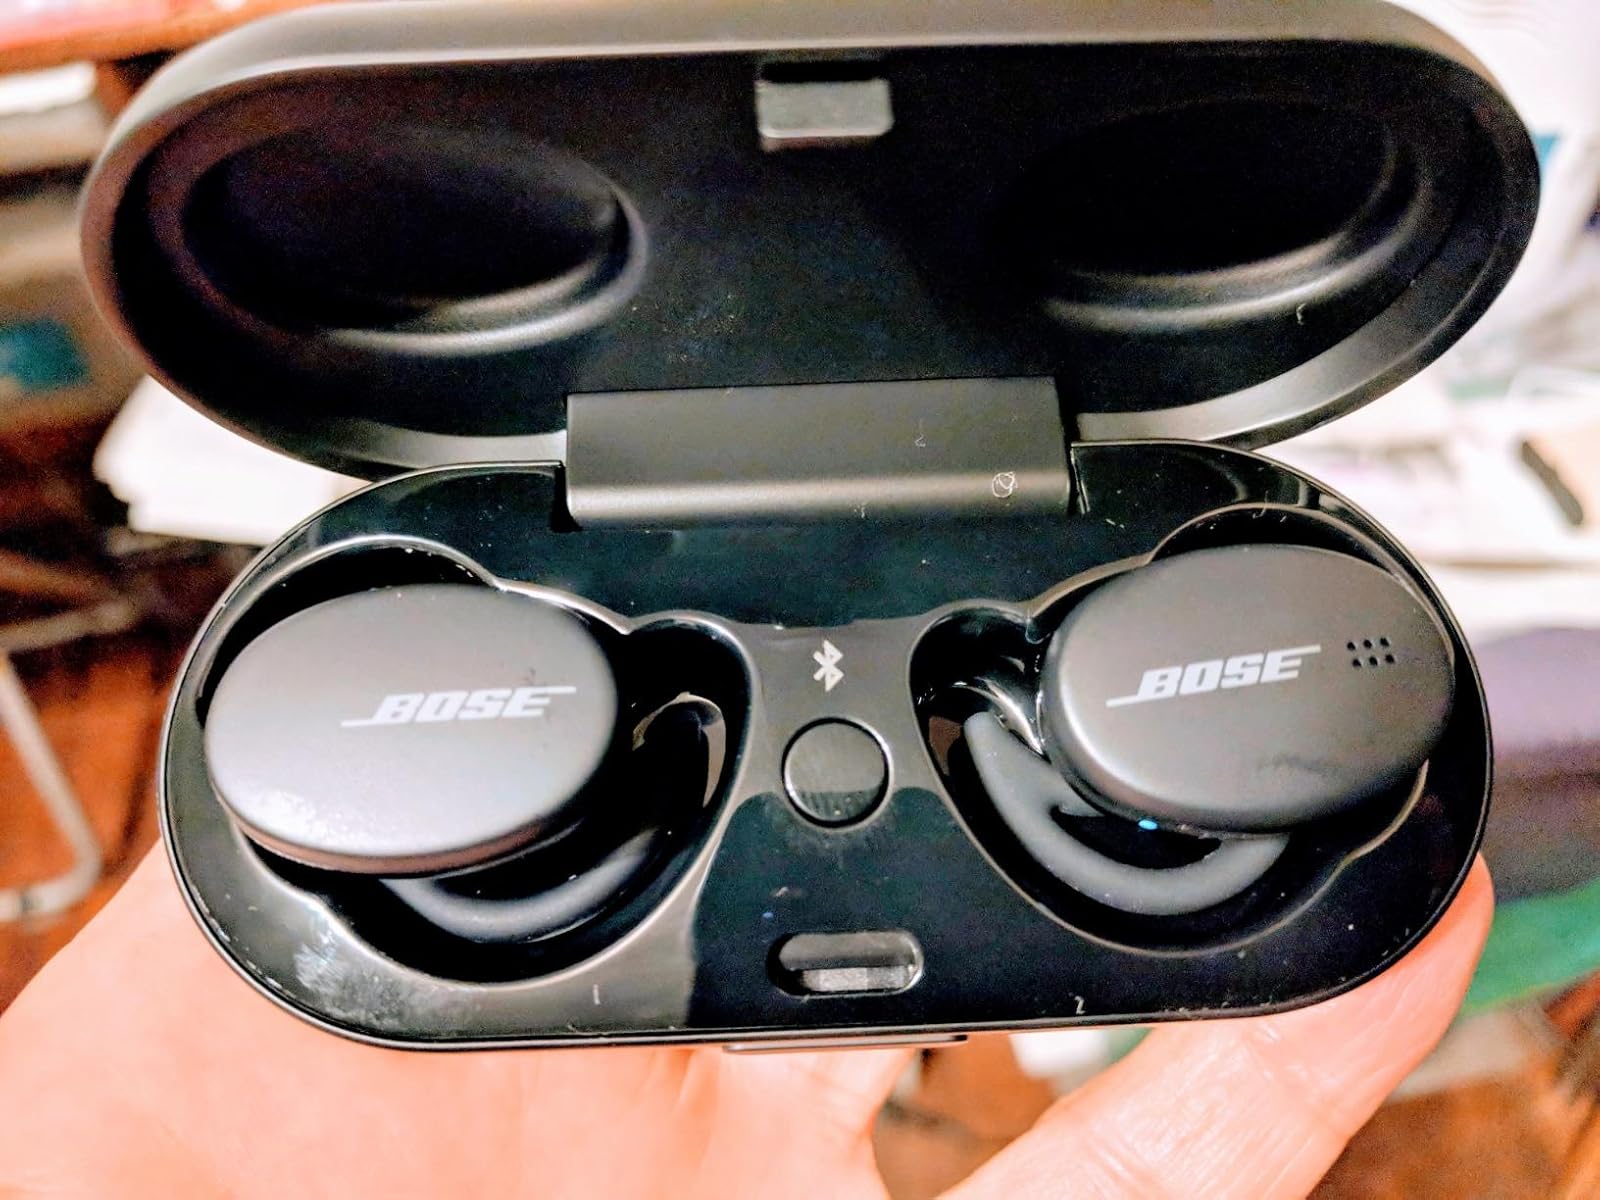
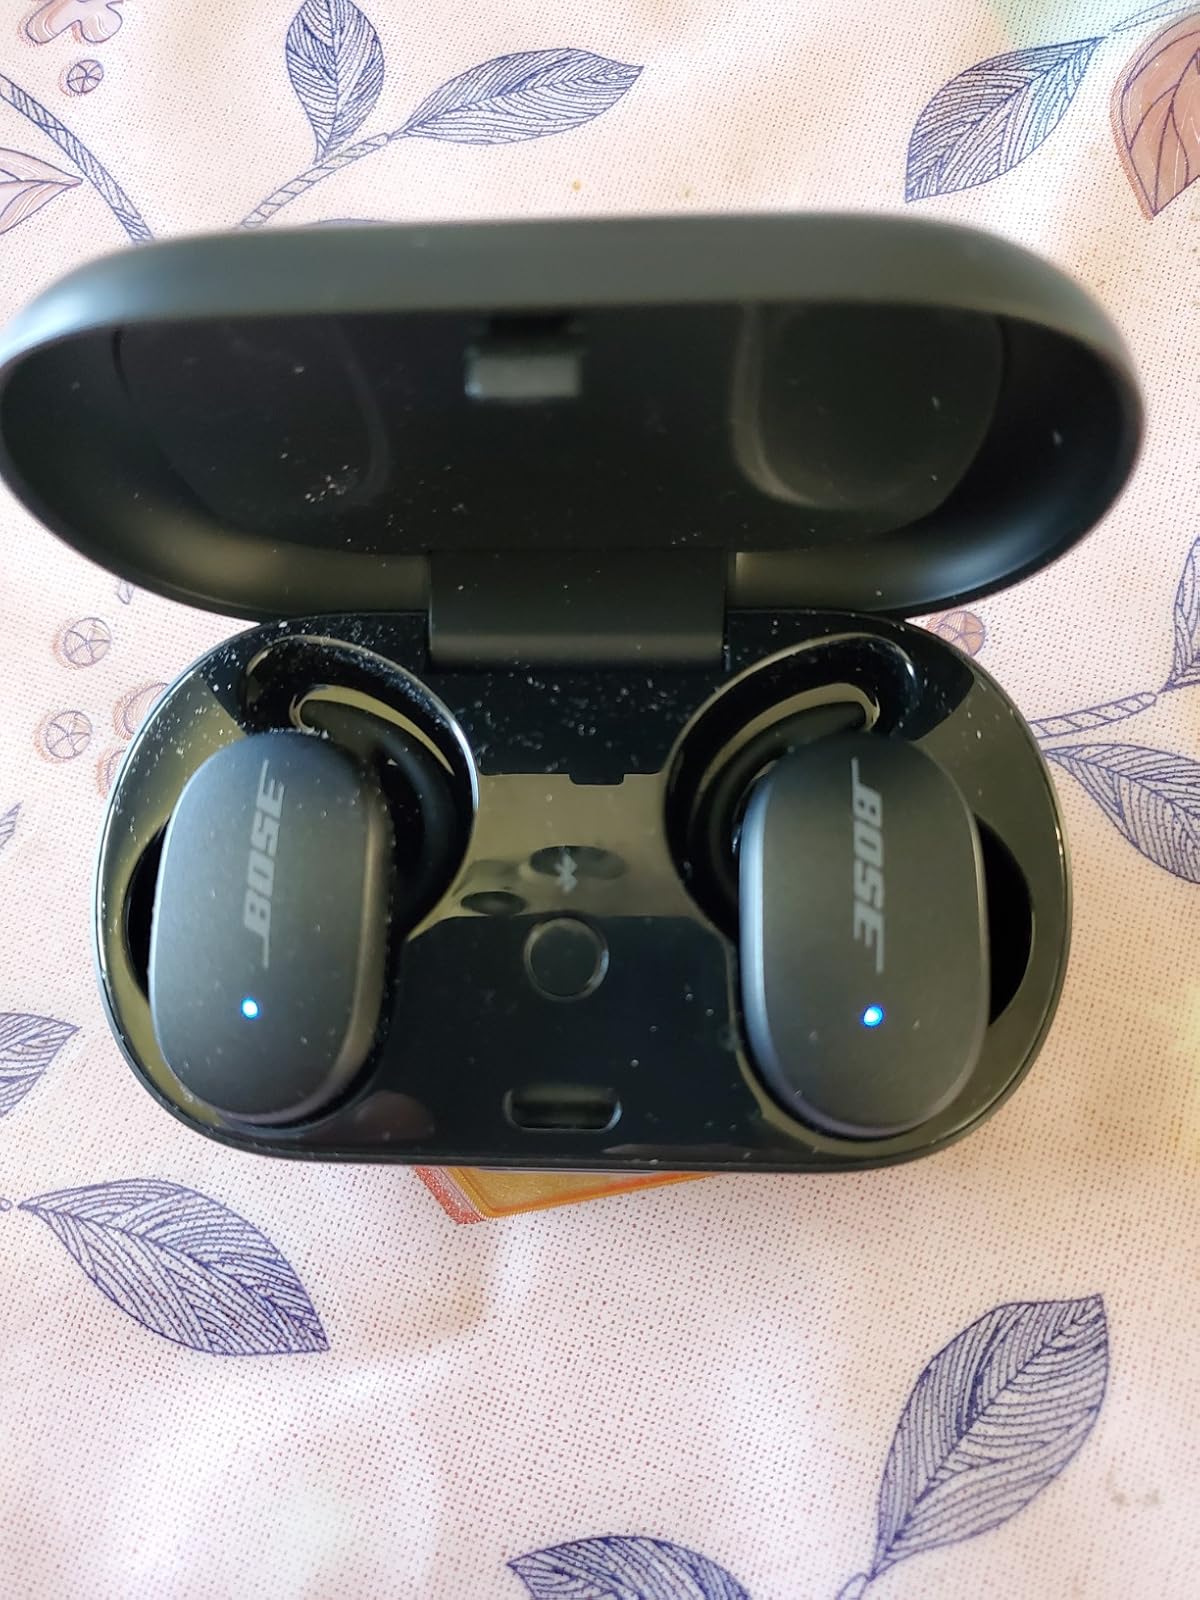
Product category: earbuds
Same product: no